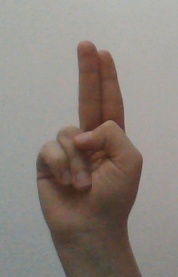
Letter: taa